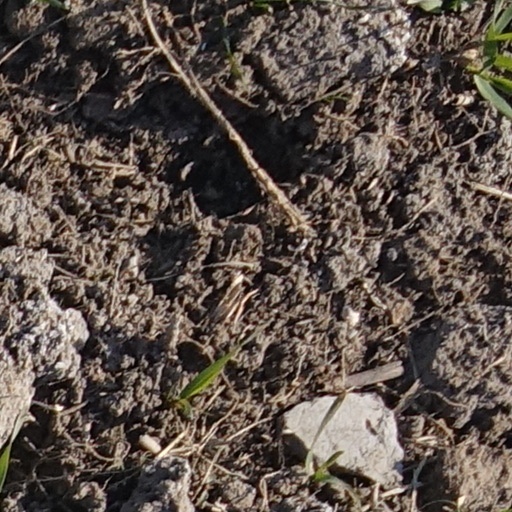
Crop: wheat